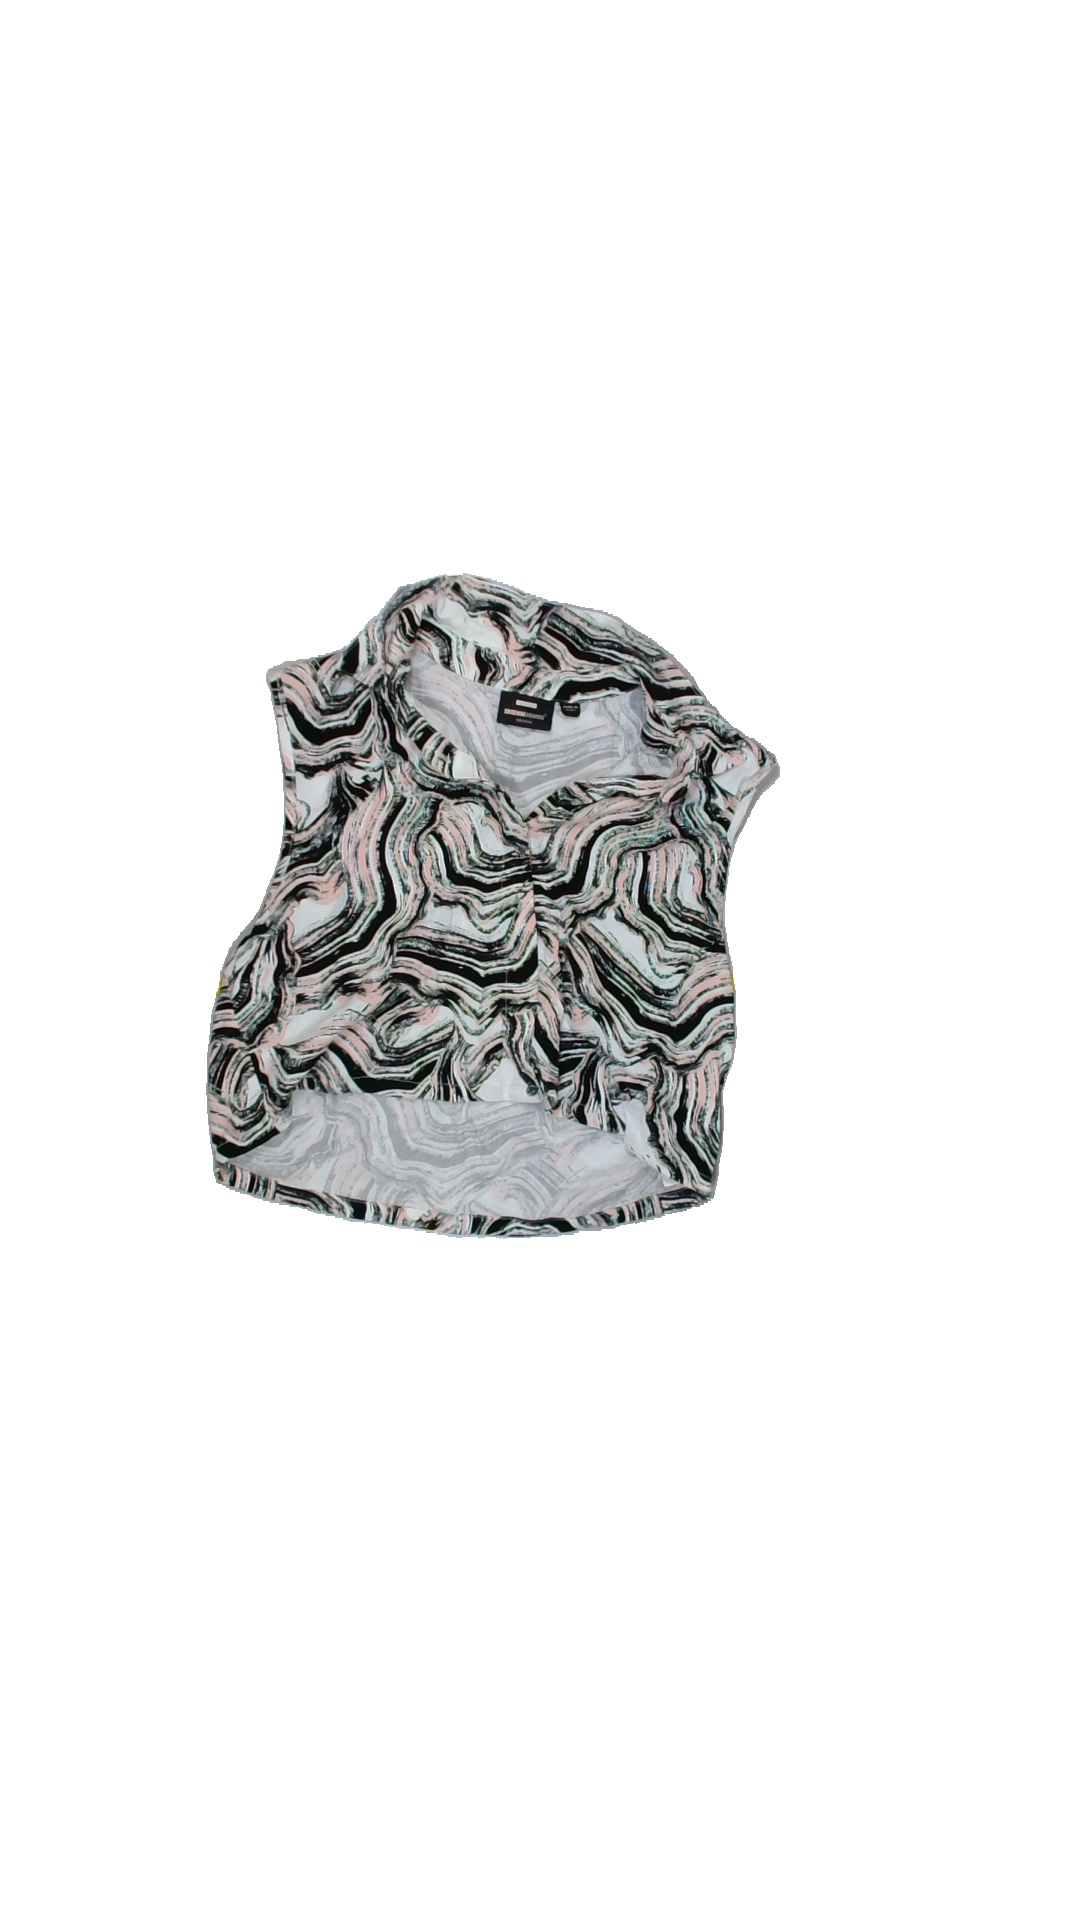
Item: Blouse (Ladies)
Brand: Dr Denim
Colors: Black, Multicolor, White, Pink
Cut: Cropped, Collar
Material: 100% viscose
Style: No trend
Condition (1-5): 5
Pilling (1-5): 5
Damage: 0
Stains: No
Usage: Reuse
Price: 50-100